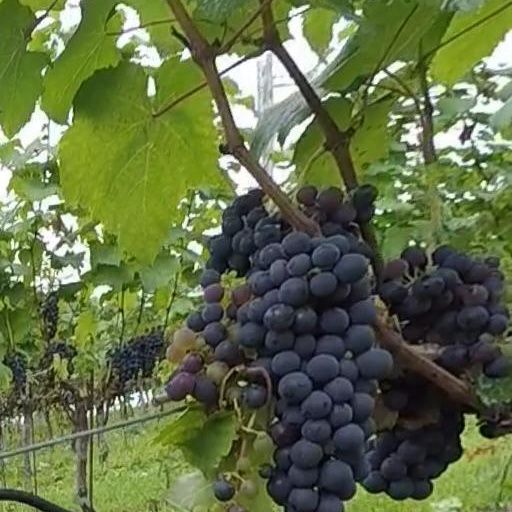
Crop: grape